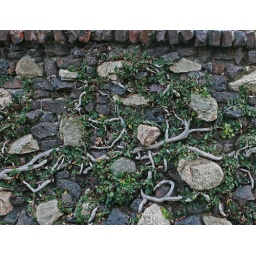
I just loved these stone wall with the shrub trunks winding in among the stones. Pasadena, CA